Tim Sale (artist)

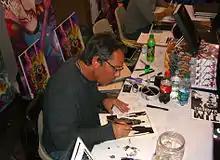
Sale sketching

Sale began doing art for the series "MythAdventures" in 1983, and was soon working on "Thieves' World".